Bruno Tonioli

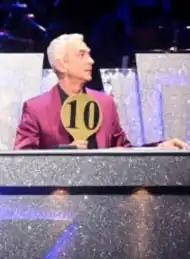
Tonioli in 2022

On Christmas Day 2022, in the "Strictly Come Dancing Christmas Special", Tonioli surprised viewers by making a guest appearance and singing "Don't Leave Me This Way" by the Communards. Reactions to the performance were mixed.